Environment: real
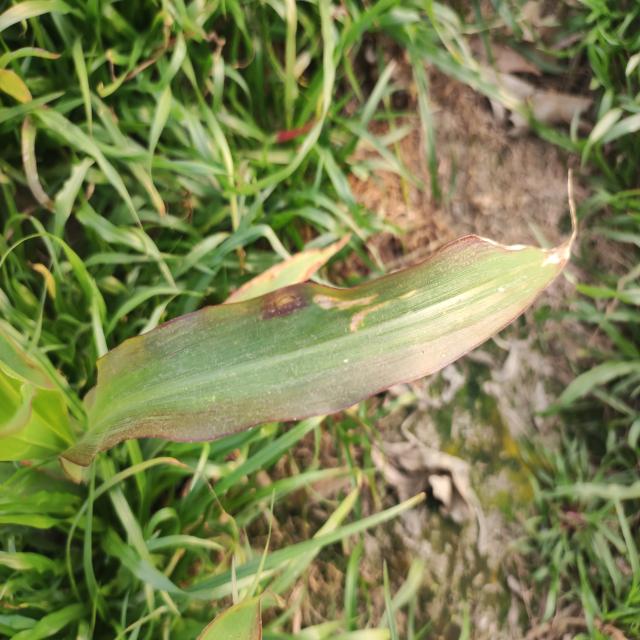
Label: phosphorus_deficiency